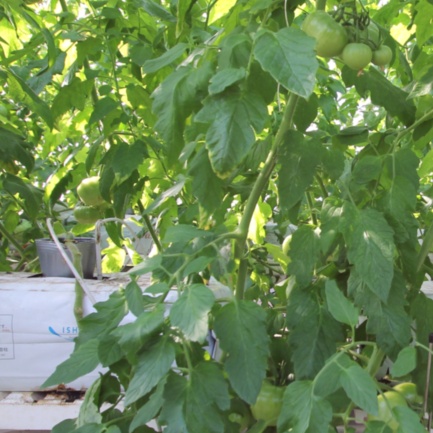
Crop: tomato